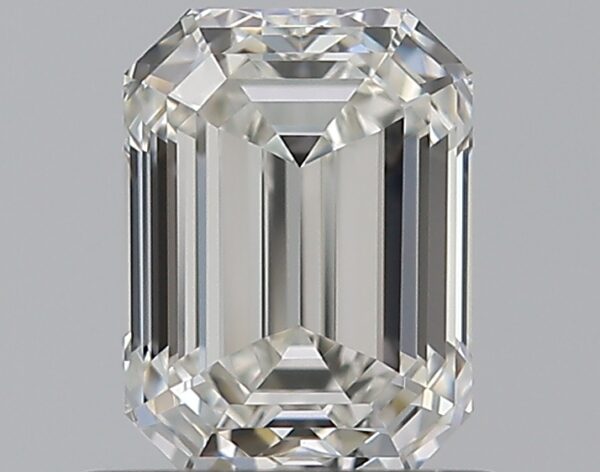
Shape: emerald
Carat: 0.75
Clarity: IF
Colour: H
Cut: EX
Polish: EX
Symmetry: VG
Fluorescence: N
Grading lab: GIA
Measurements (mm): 5.89 x 4.36 x 2.96